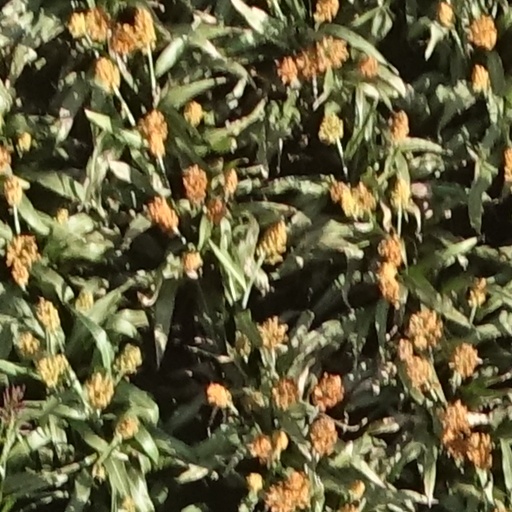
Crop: sorghum